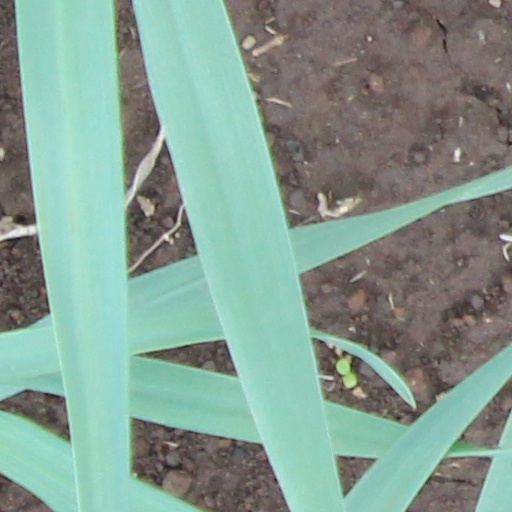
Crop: wheat